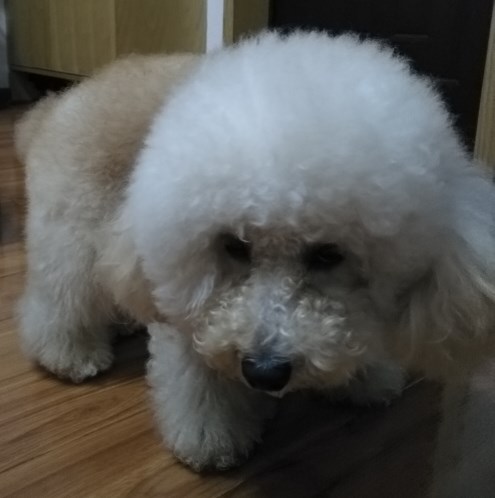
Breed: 2925-n000114-toy_poodle